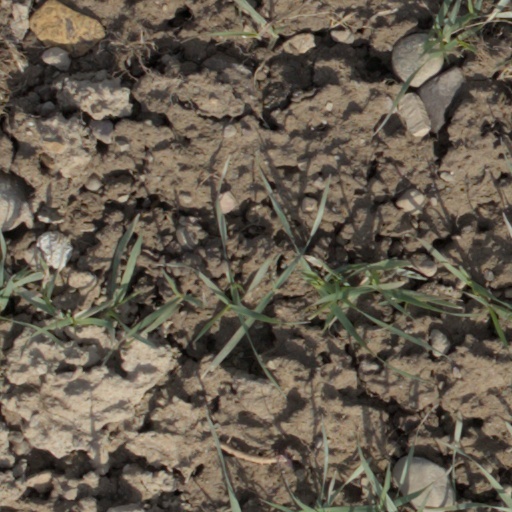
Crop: wheat